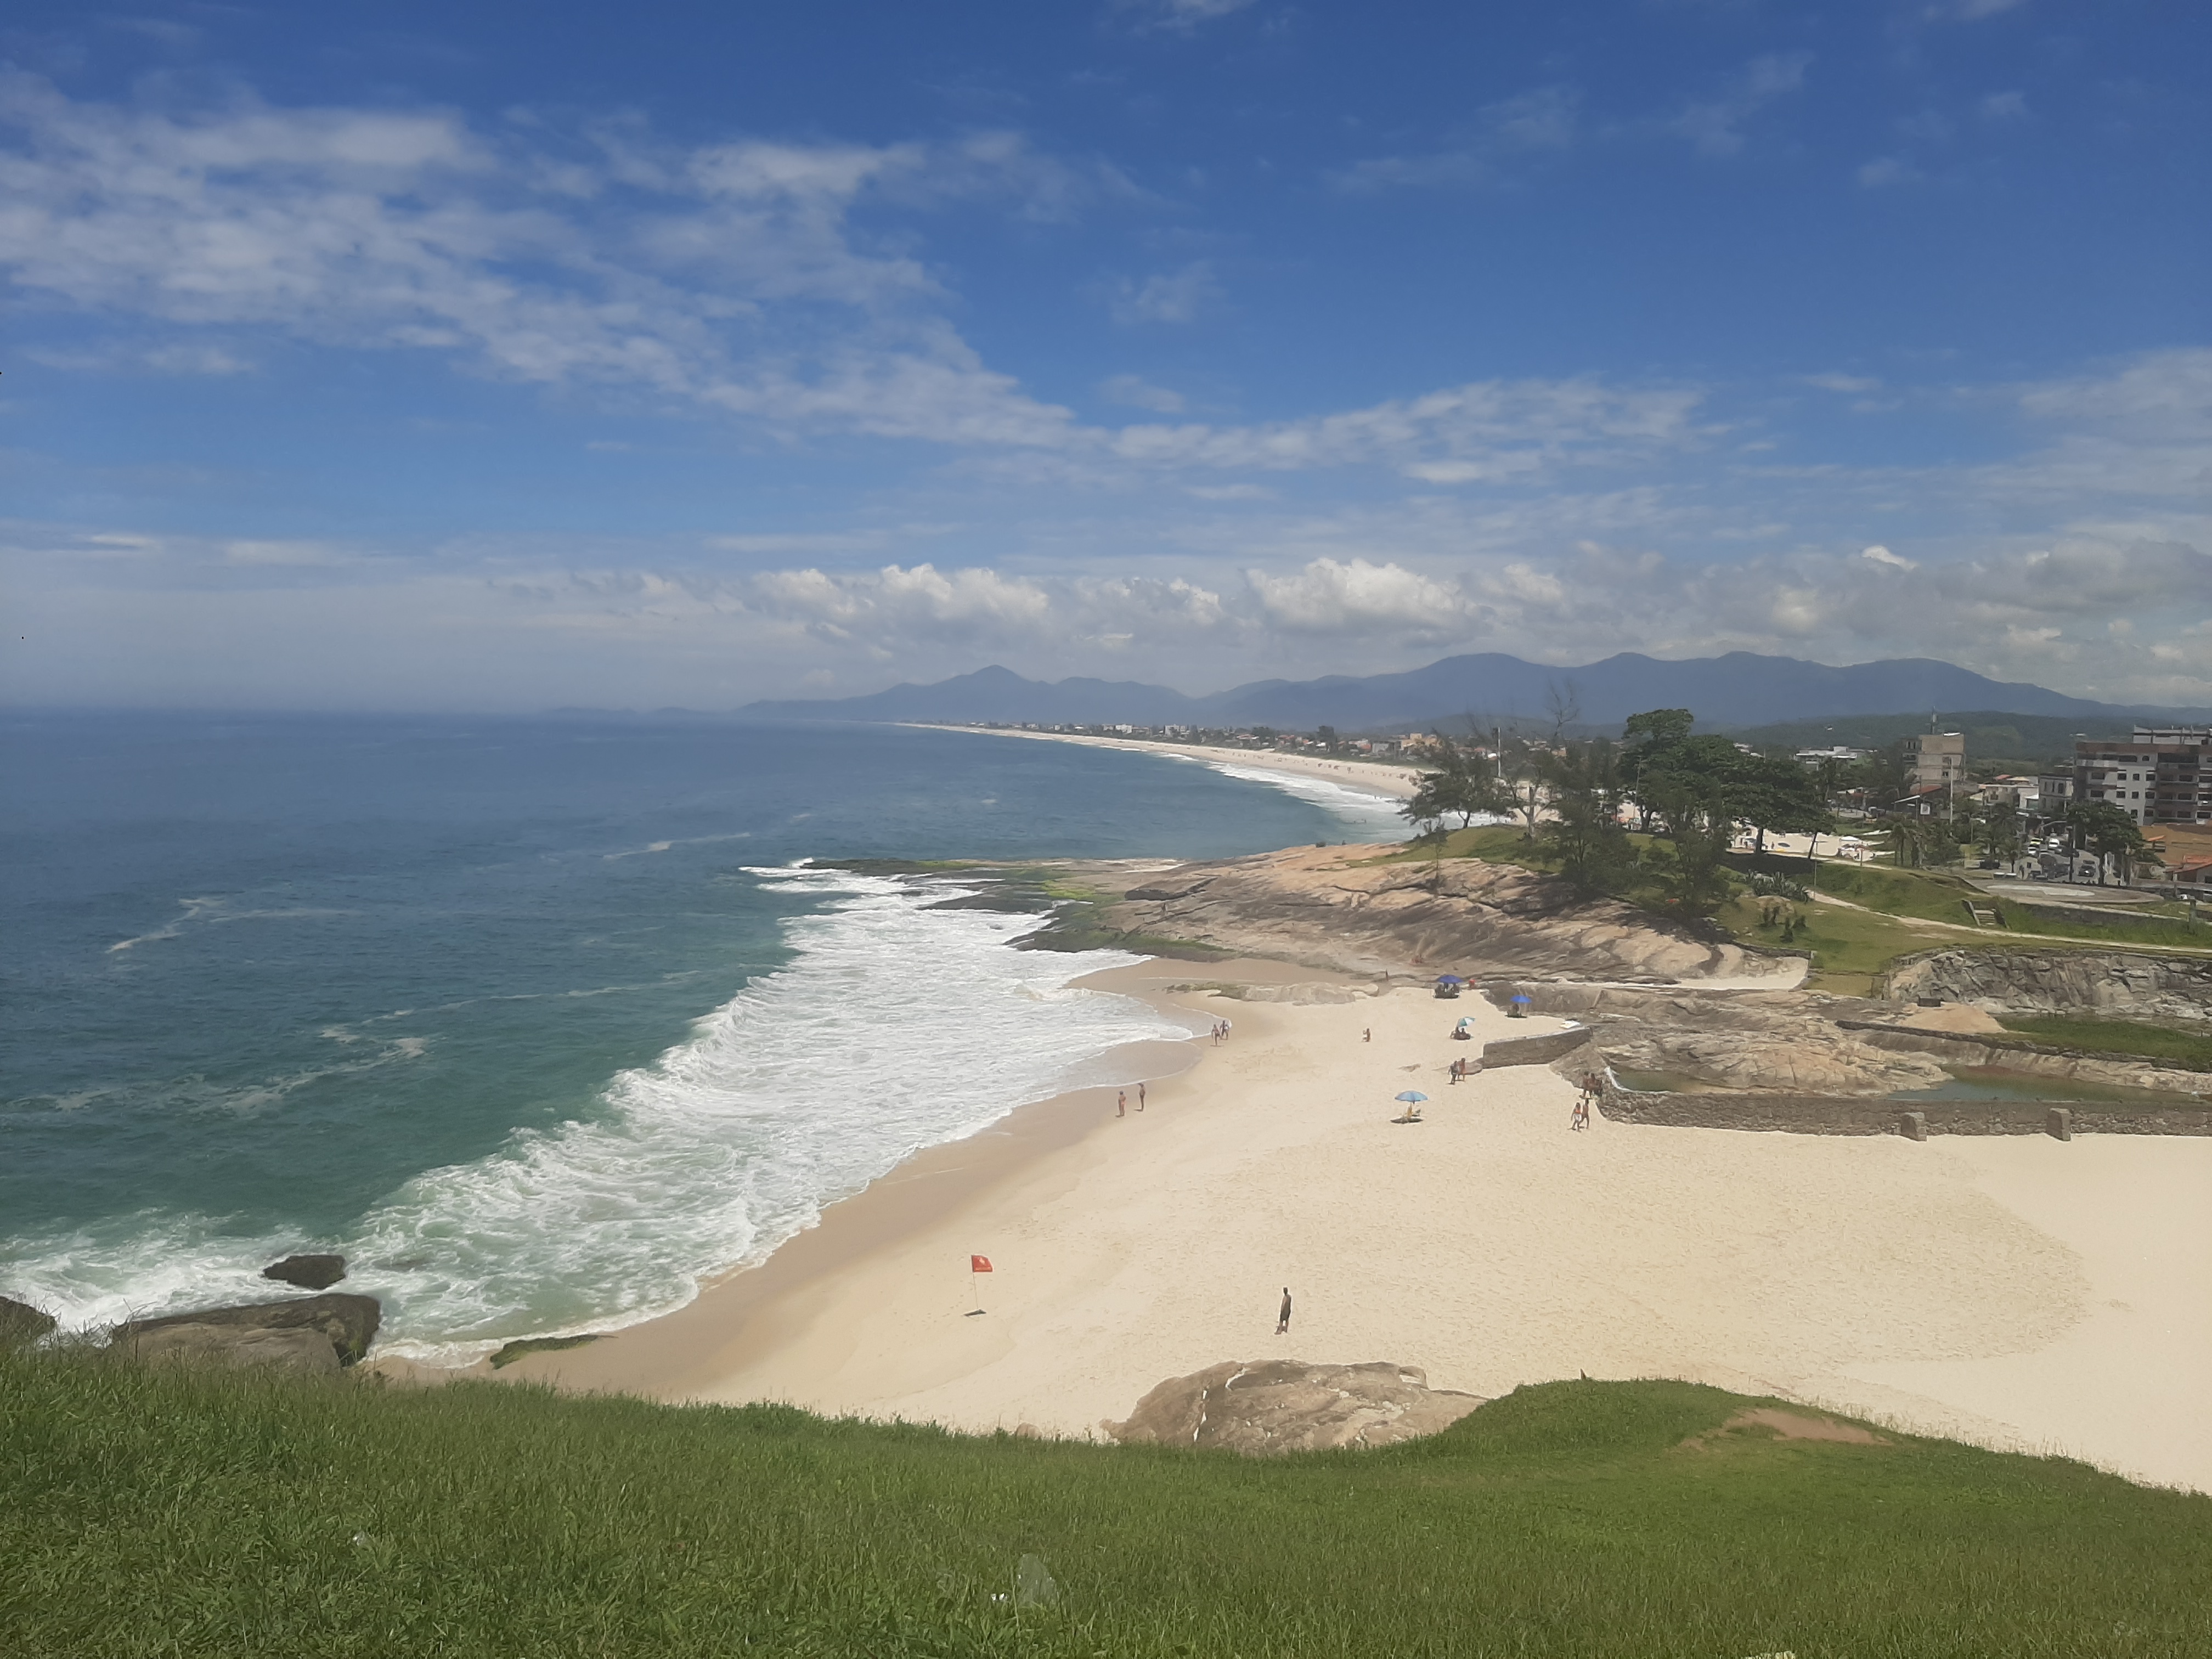
beach, cloud, water, sky, water resources, coastal and oceanic landforms, terrain, landscape, tree, horizon, wind wave, natural landscape, headland, shore, lake, hill, cumulus, klippe, coast, wave, cape, tropics, ocean, peninsula, cove, rock, bay, plant, sound, mountain, sand, tourism, road, inlet, promontory, loch, reservoir, island, cliff, Raised beach, grass, vacation, lake district, sea, caribbean